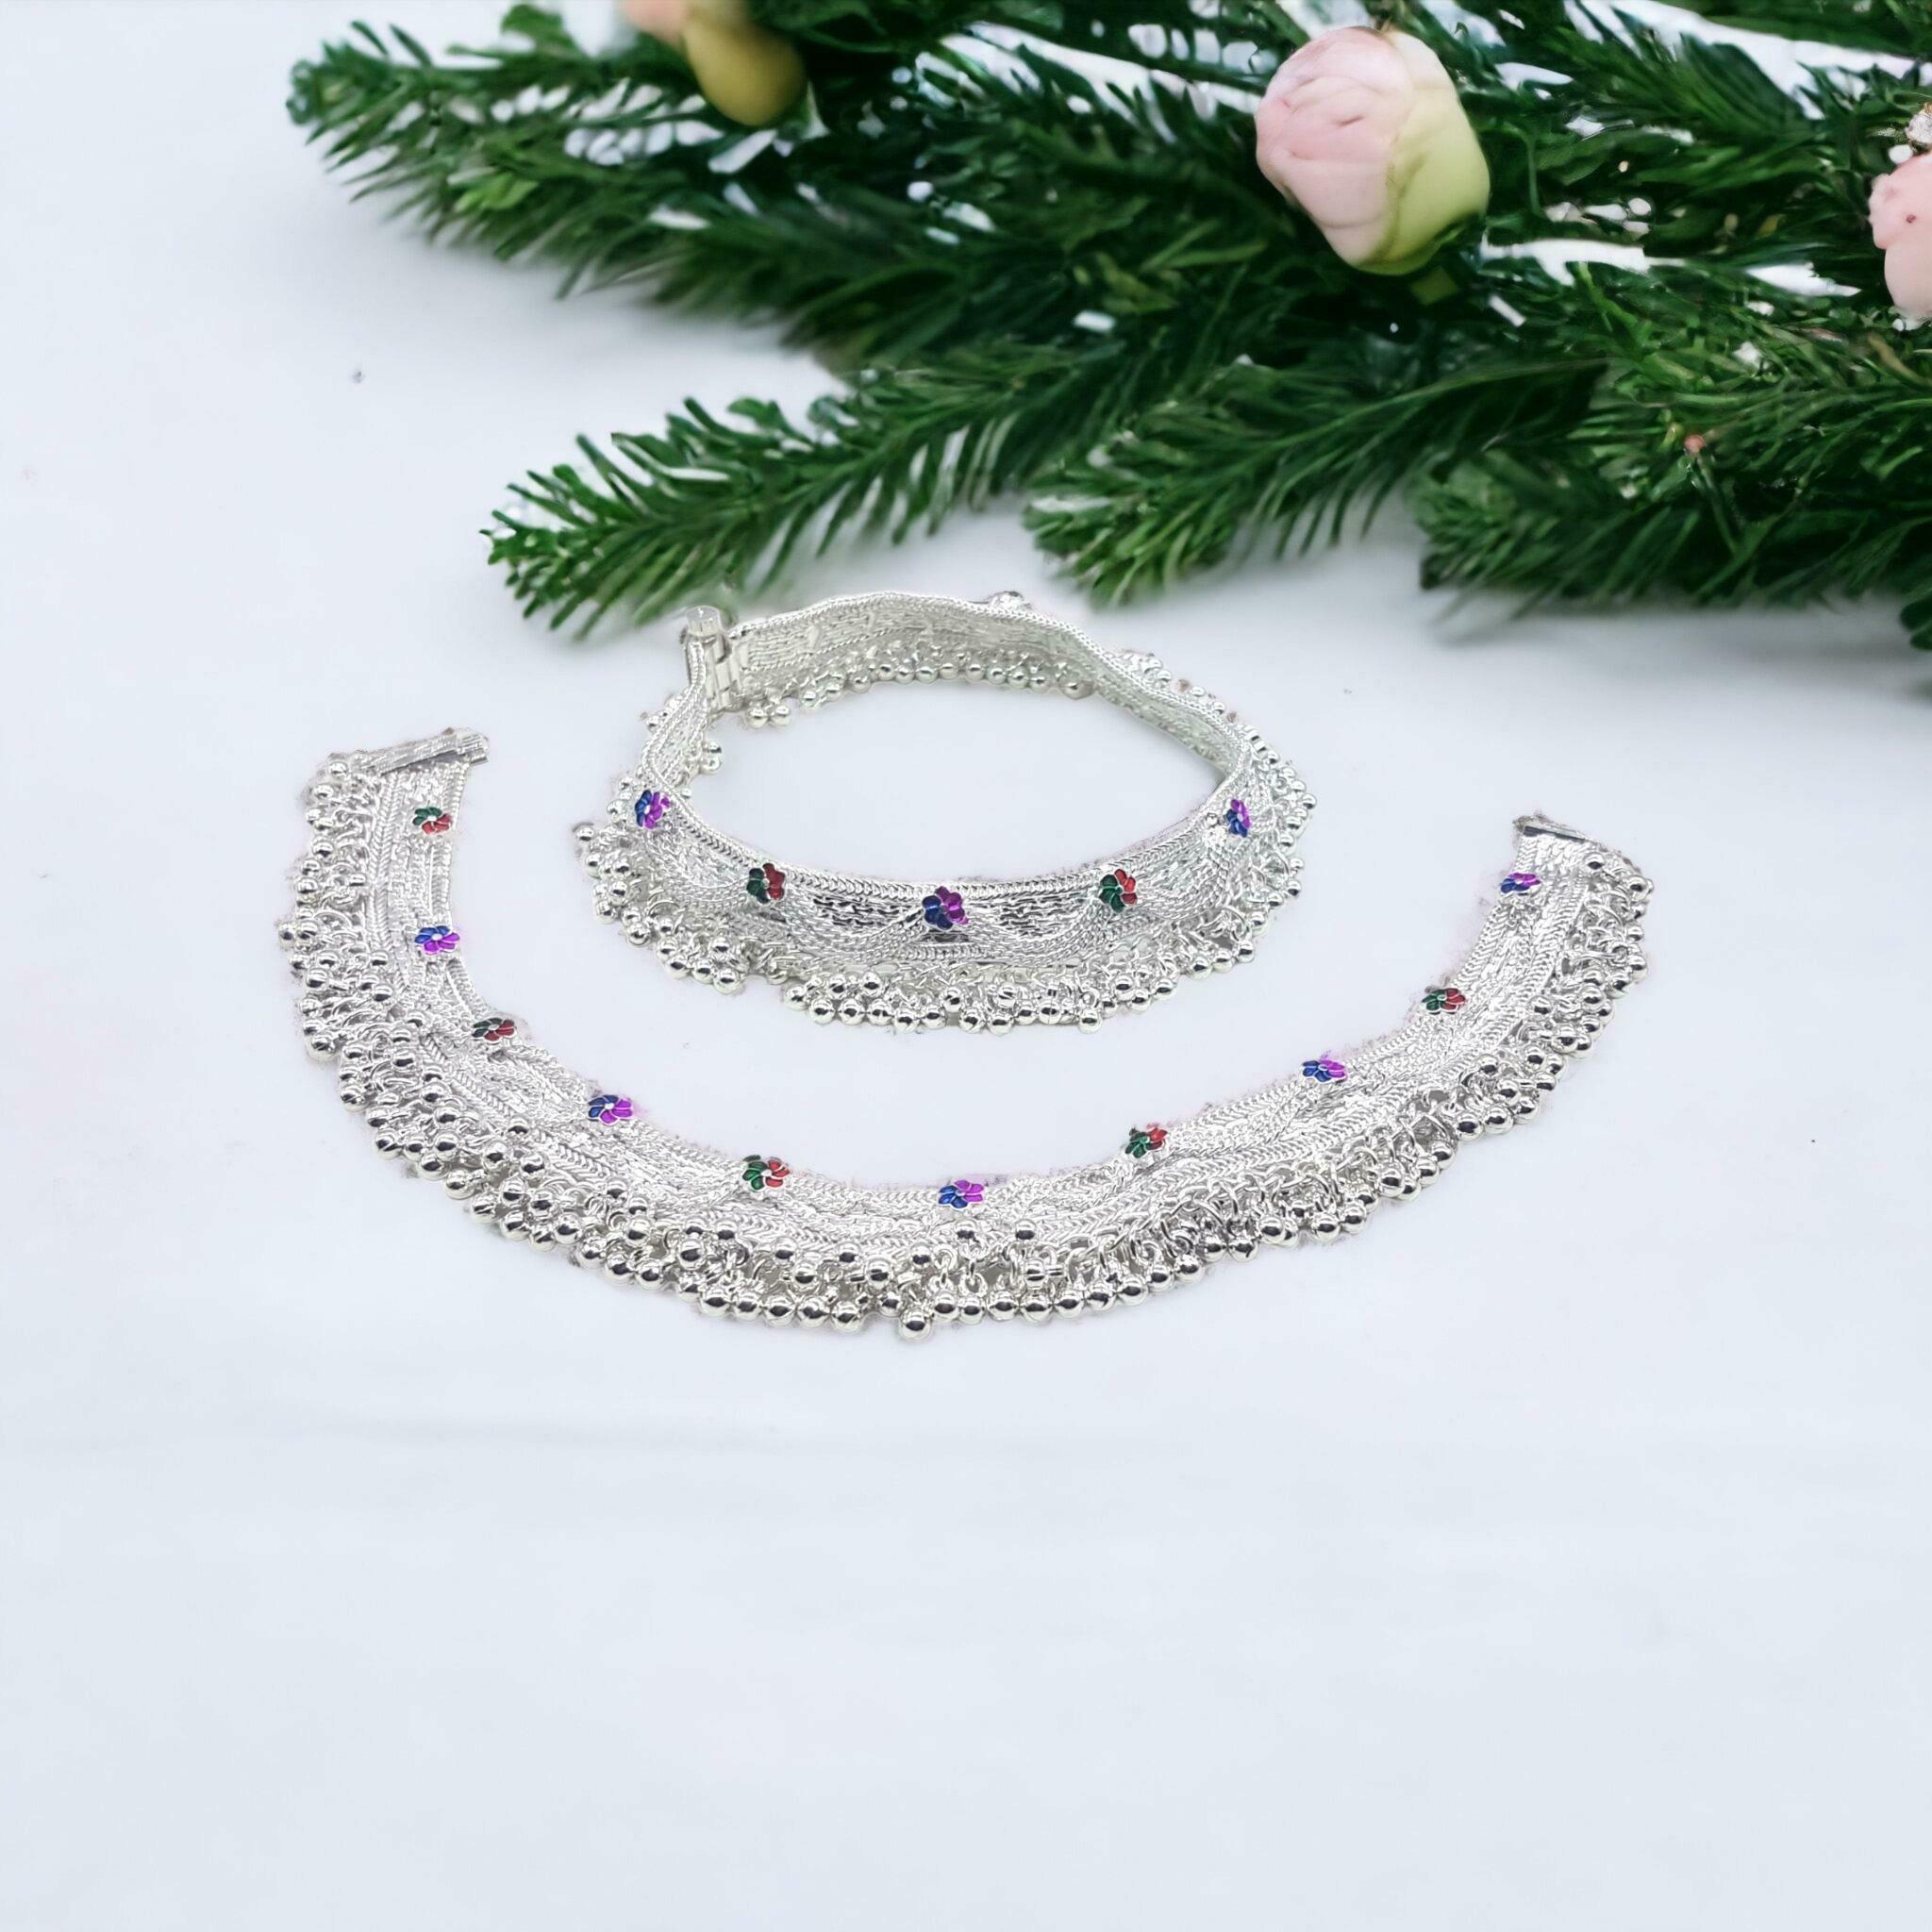
BR Ornaments Twinkling Chunky Women Anklets & Toe Rings Alloy Anklet (Pack of 2)
Type: Anklet
Brand: BR Ornaments
Price: Rs. 399
 This silver anklet looks good with all indian outfitsor traditional outfits suitable girls and women of all ages. grab this pair of anklets, you will feel stylish ankle and shining silver anklet will make beautiful, you must buy the sns traders anklets you will never go wrong with the latest design, fancy anklets in silver jewellery.